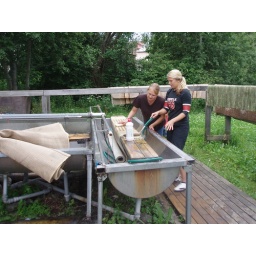
Washing rugs in lake water